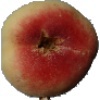
Label: peach_flat